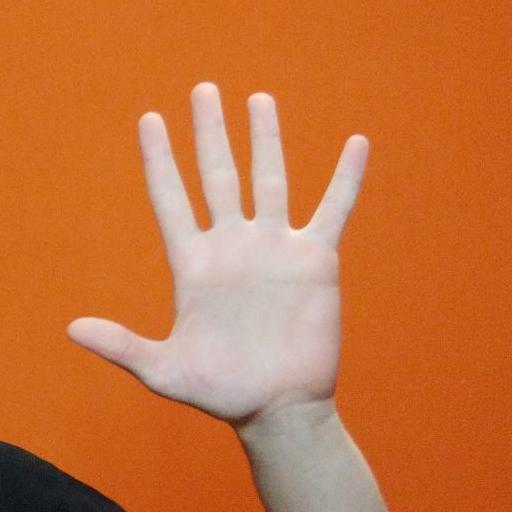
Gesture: palm